21 Ways to Ruin a Marriage

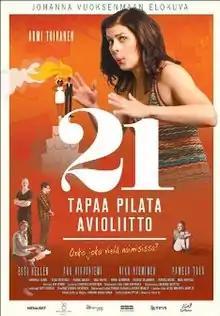
Theatrical poster

21 Ways to Ruin a Marriage is a 2013 Finnish film written and directed by Johanna Vuoksenmaa. It was the highest grossing locally produced movie of the year in Finland.